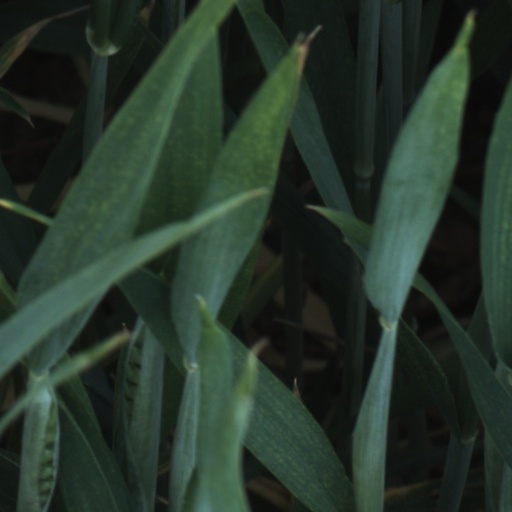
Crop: wheat